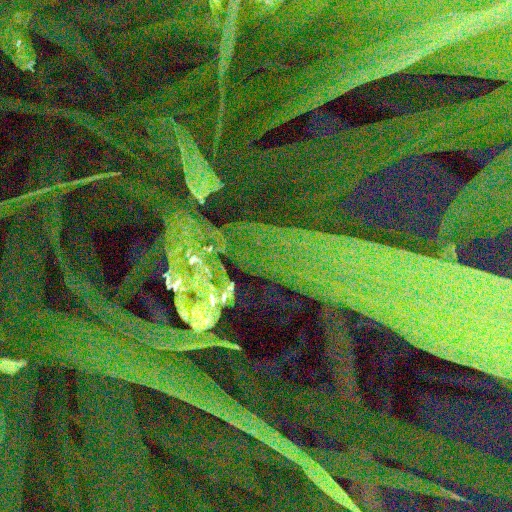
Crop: rice